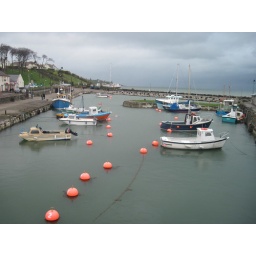
Tuesday, April 5 in Northern Ireland. County Antrim, Bushmill's Distillery, the Giant's Causeway and the coast of Northern Ireland by bus